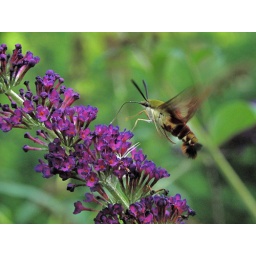
a clear wing hawk moth at a butterfly bush in our garden. Moves like a hummingbird.